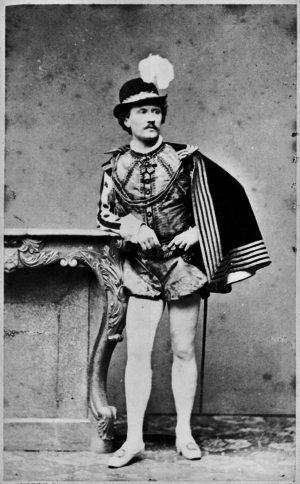
Emil Rohde, né le 18 janvier 1839 à Düsseldorf et décédé le 18 décembre 1913 à Munich, est un acteur de théâtre allemand.